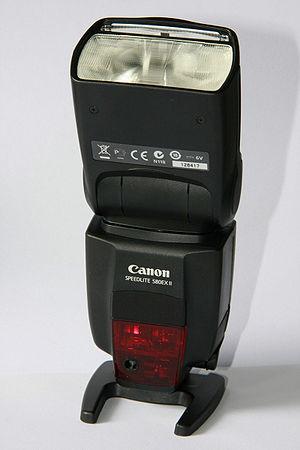
Canon Speedlite est la gamme de flashes de la marque Canon.